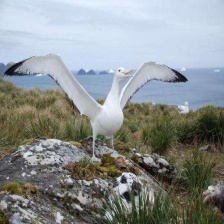
Species: ALBATROSS
Scientific name: DIOMEDEIDAE